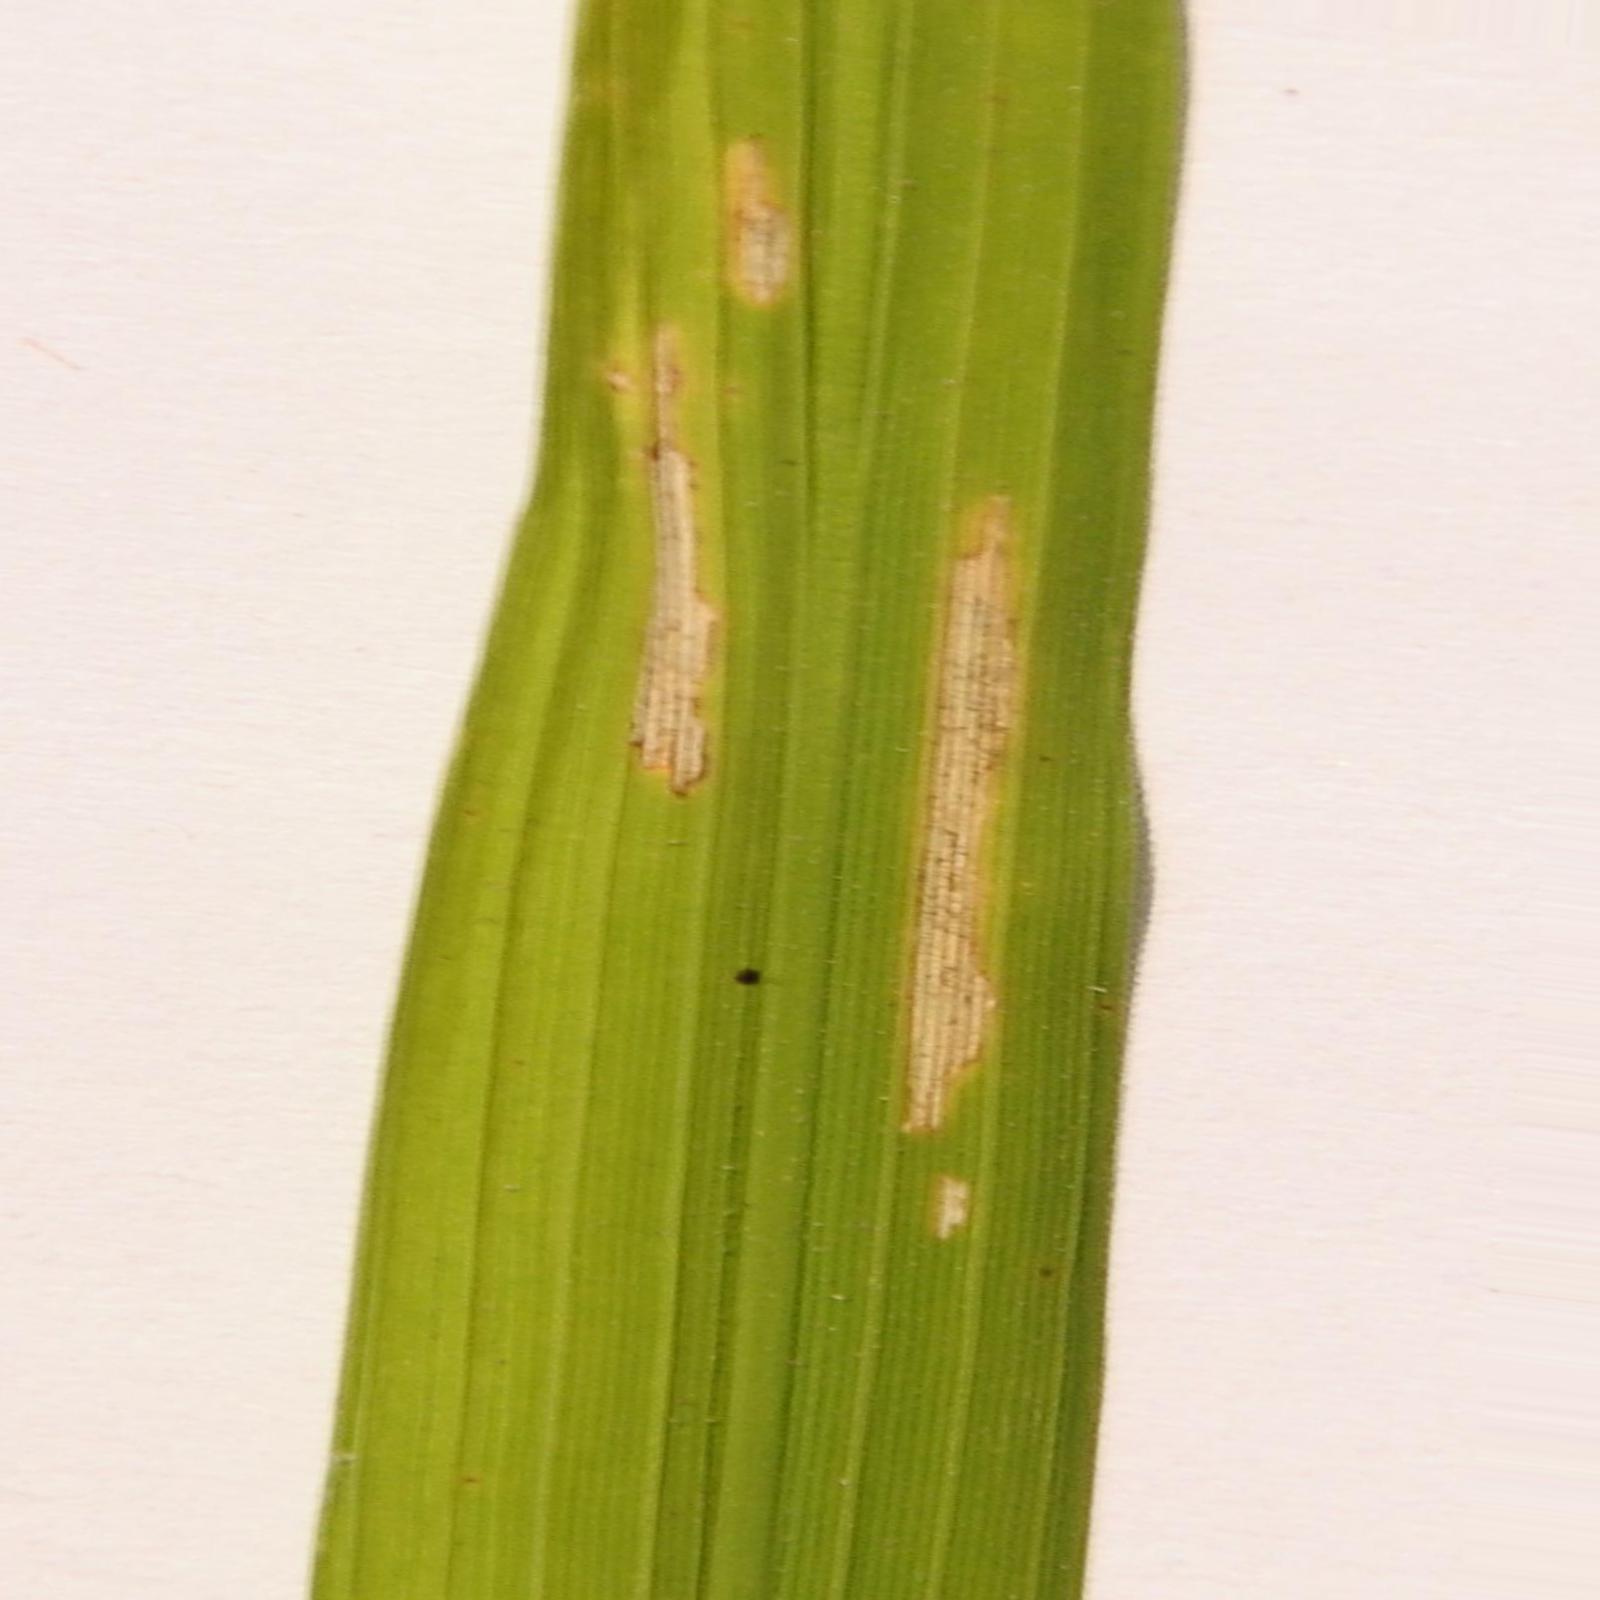
Nhãn: Bệnh Bạc lá (Bacterial leaf blight)